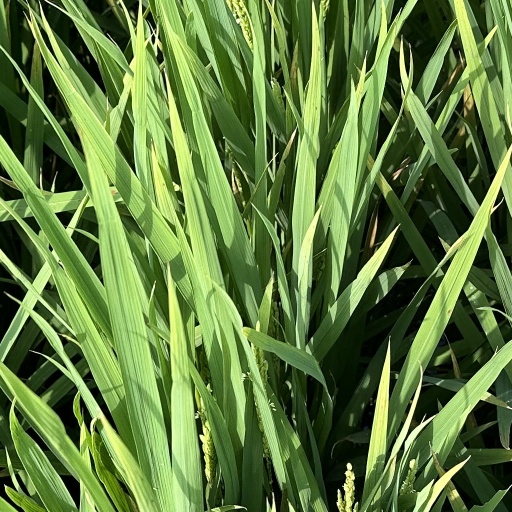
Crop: rice